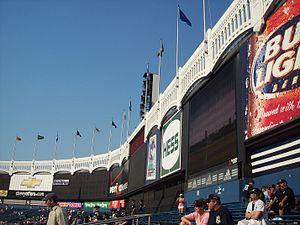
Le Yankee Stadium est un stade de baseball, construit en 1922 et démoli en 2010. Il était situé dans l'arrondissement du Bronx à New York, aux États-Unis.